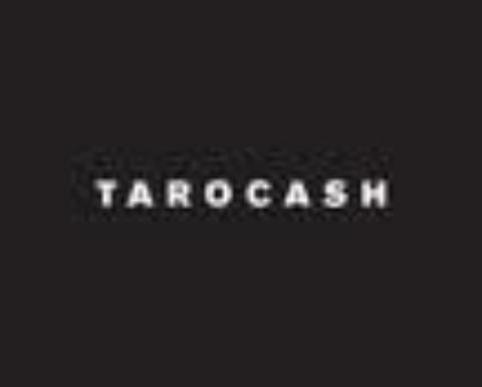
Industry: Clothes